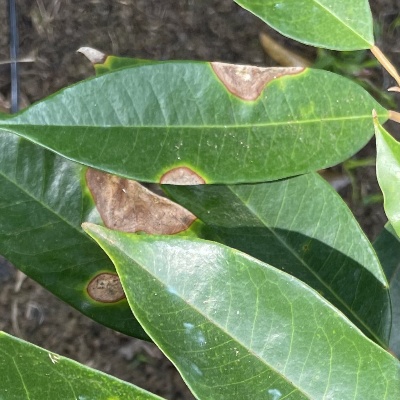
Label: Leaf_Phomopsis